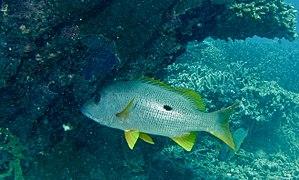
La perche à tache noire est une espèce de poissons marins appartenant à la famille des Lutjanidae.